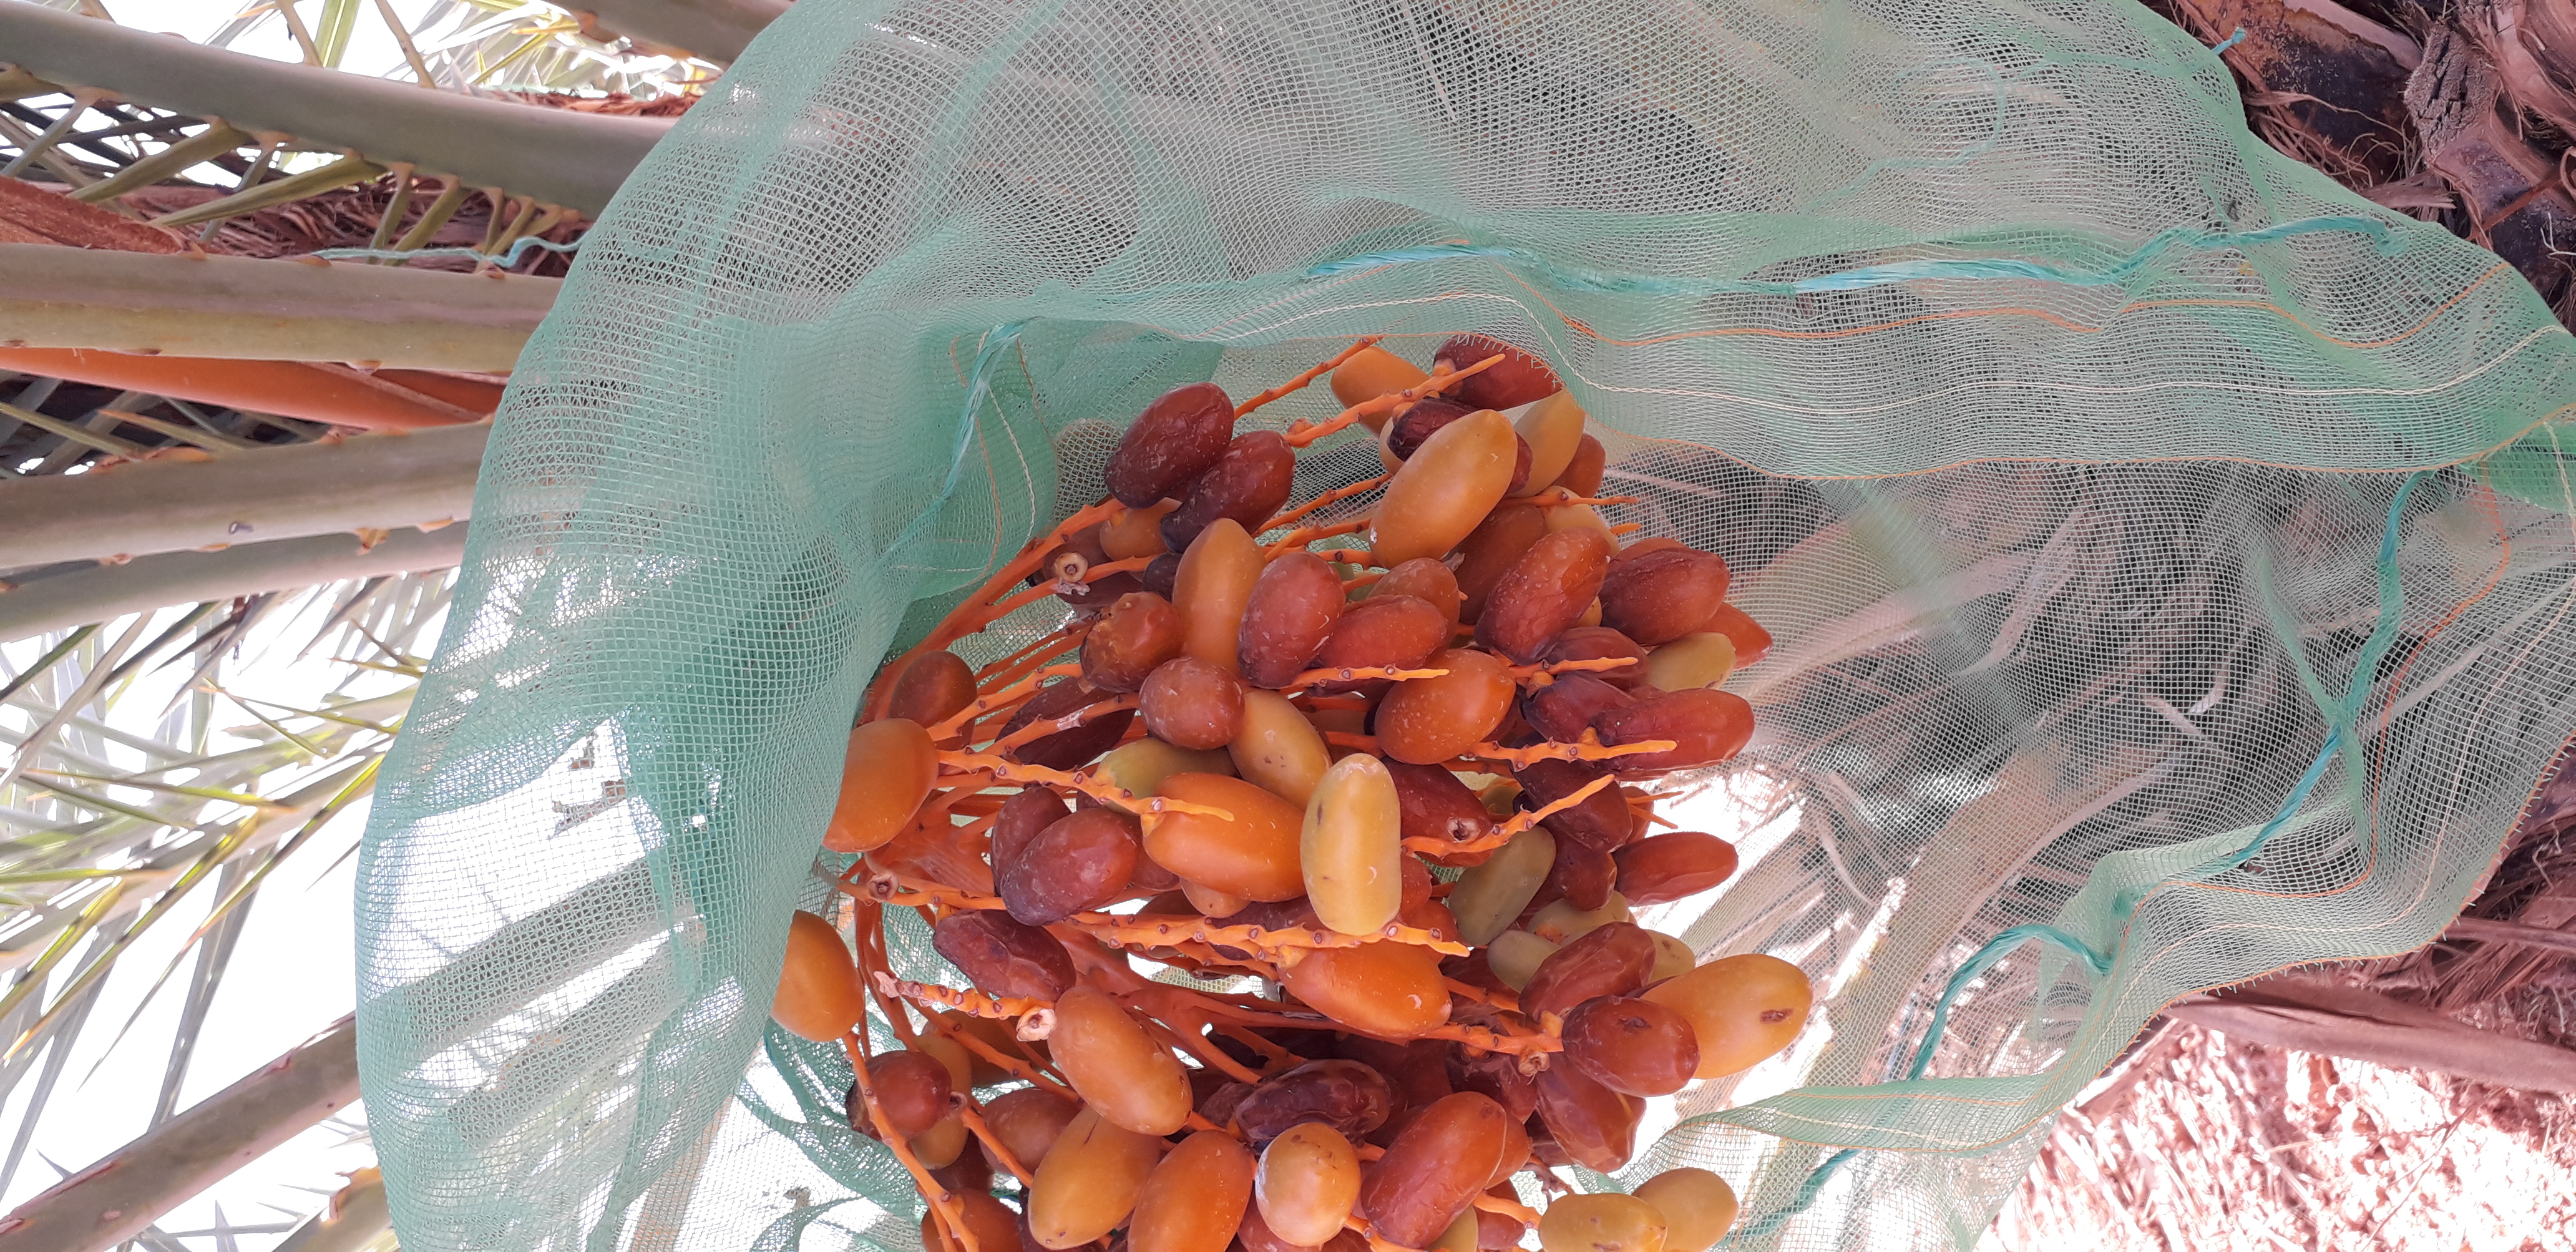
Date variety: kholt